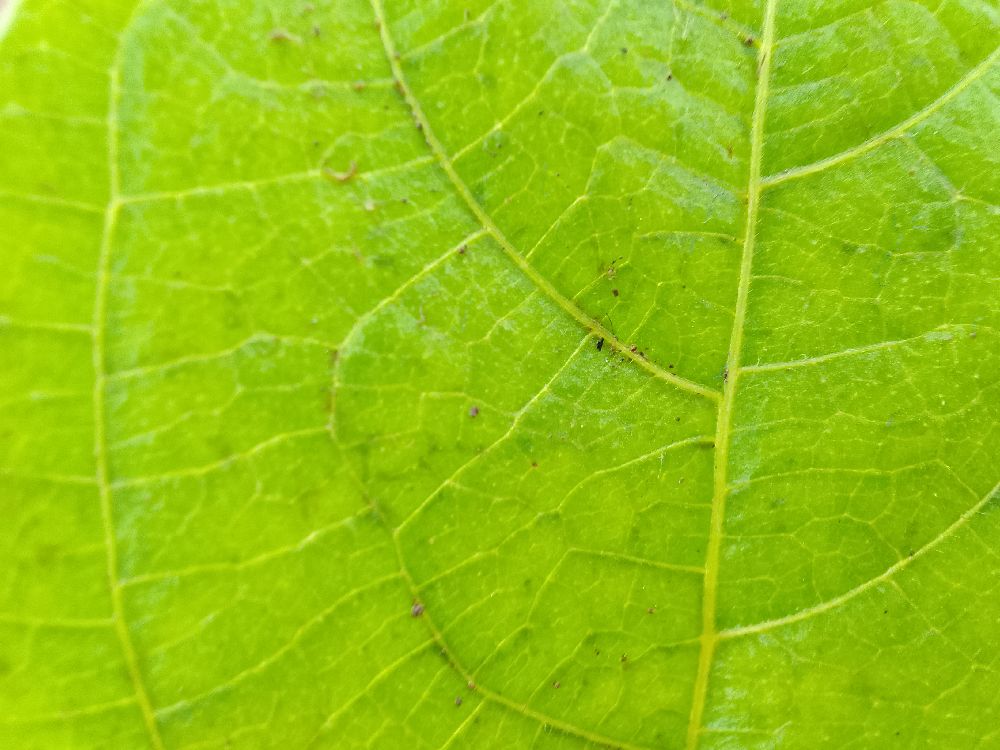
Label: healthy